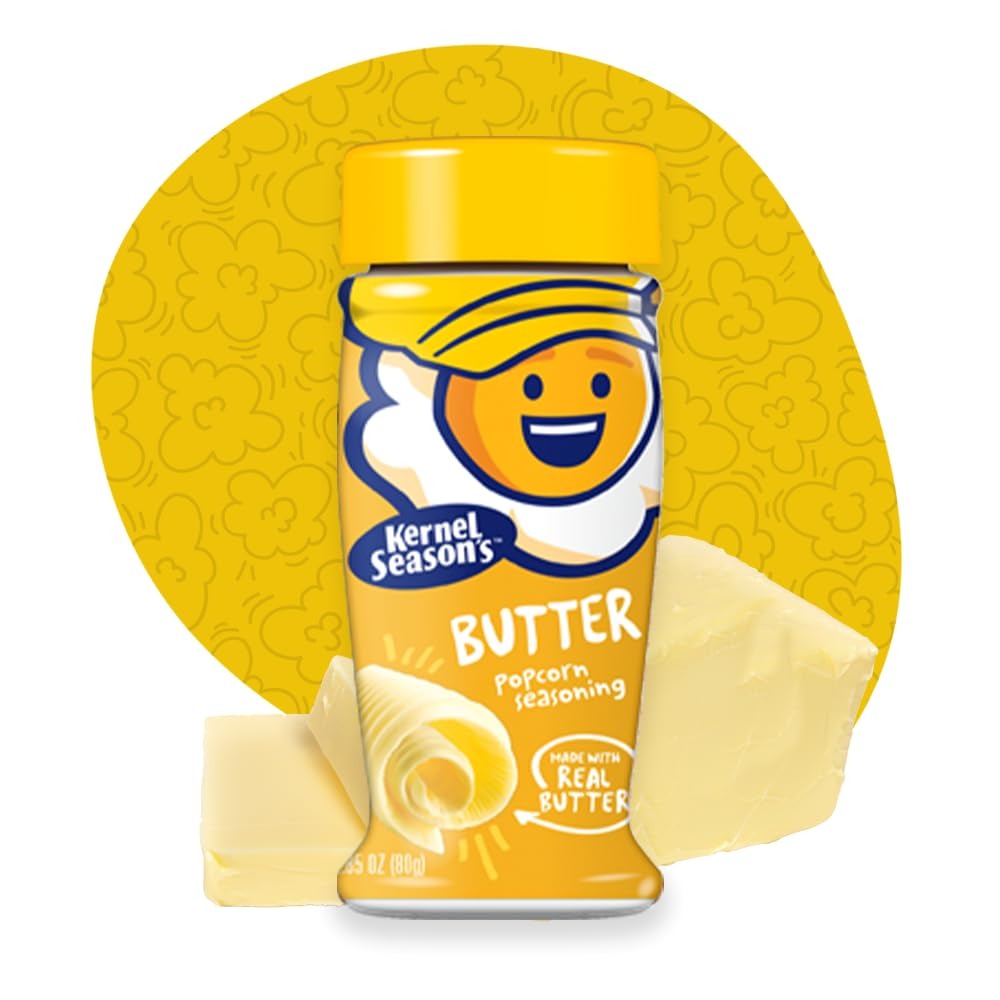
Item Name: Butter
Value: 2.85
Unit: Fl Oz

Price: 3.56